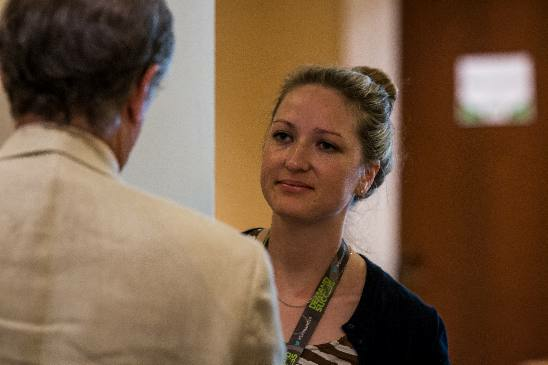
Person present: Yes